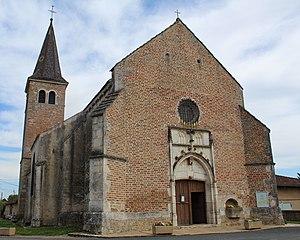
Église Saint-Jean-Baptiste dans le village de Saint-Jean-sur-Veyle.
Saint-Jean-sur-Veyle est une commune française, située dans le département de l'Ain en région Auvergne-Rhône-Alpes. Peuplée de 1149 habitants en 2017, elle fait partie de la Bresse savoyarde non loin de la Dombes, du Mâconnais et du Beaujolais et connaît une croissance démographique depuis quelques années.
L'église Saint-Jean-Baptiste est une église située en France sur la commune de Saint-Jean-sur-Veyle, dans le département de l'Ain en région Auvergne-Rhône-Alpes.